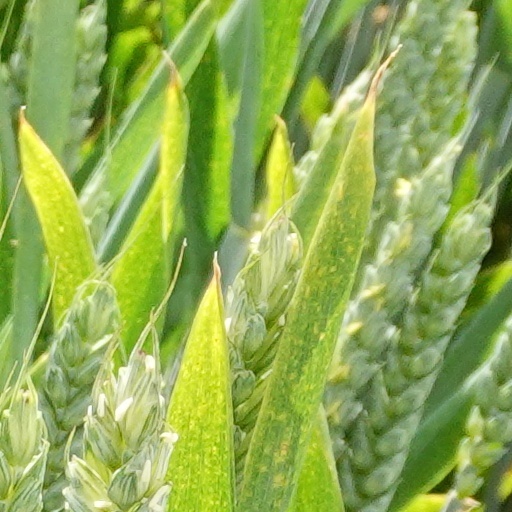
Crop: wheat